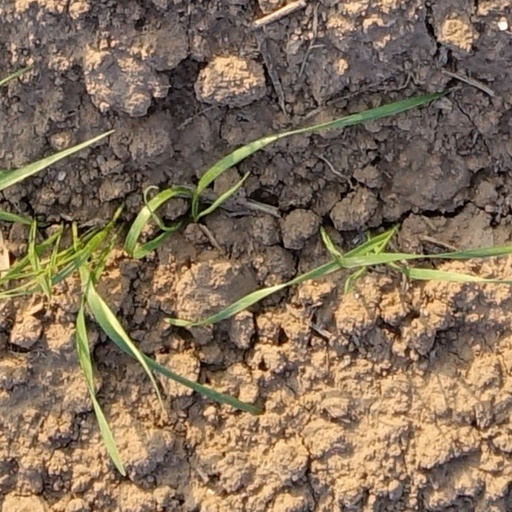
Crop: wheat